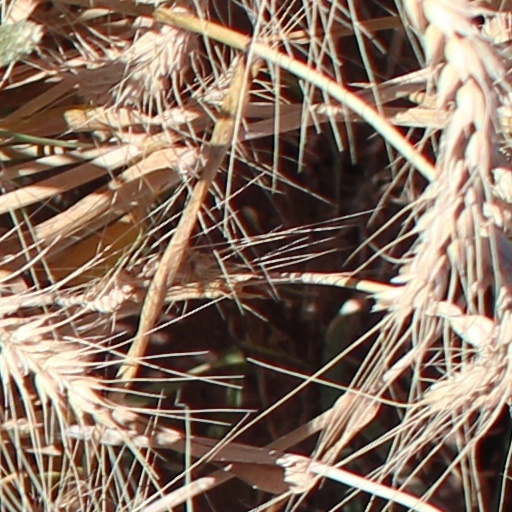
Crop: wheat